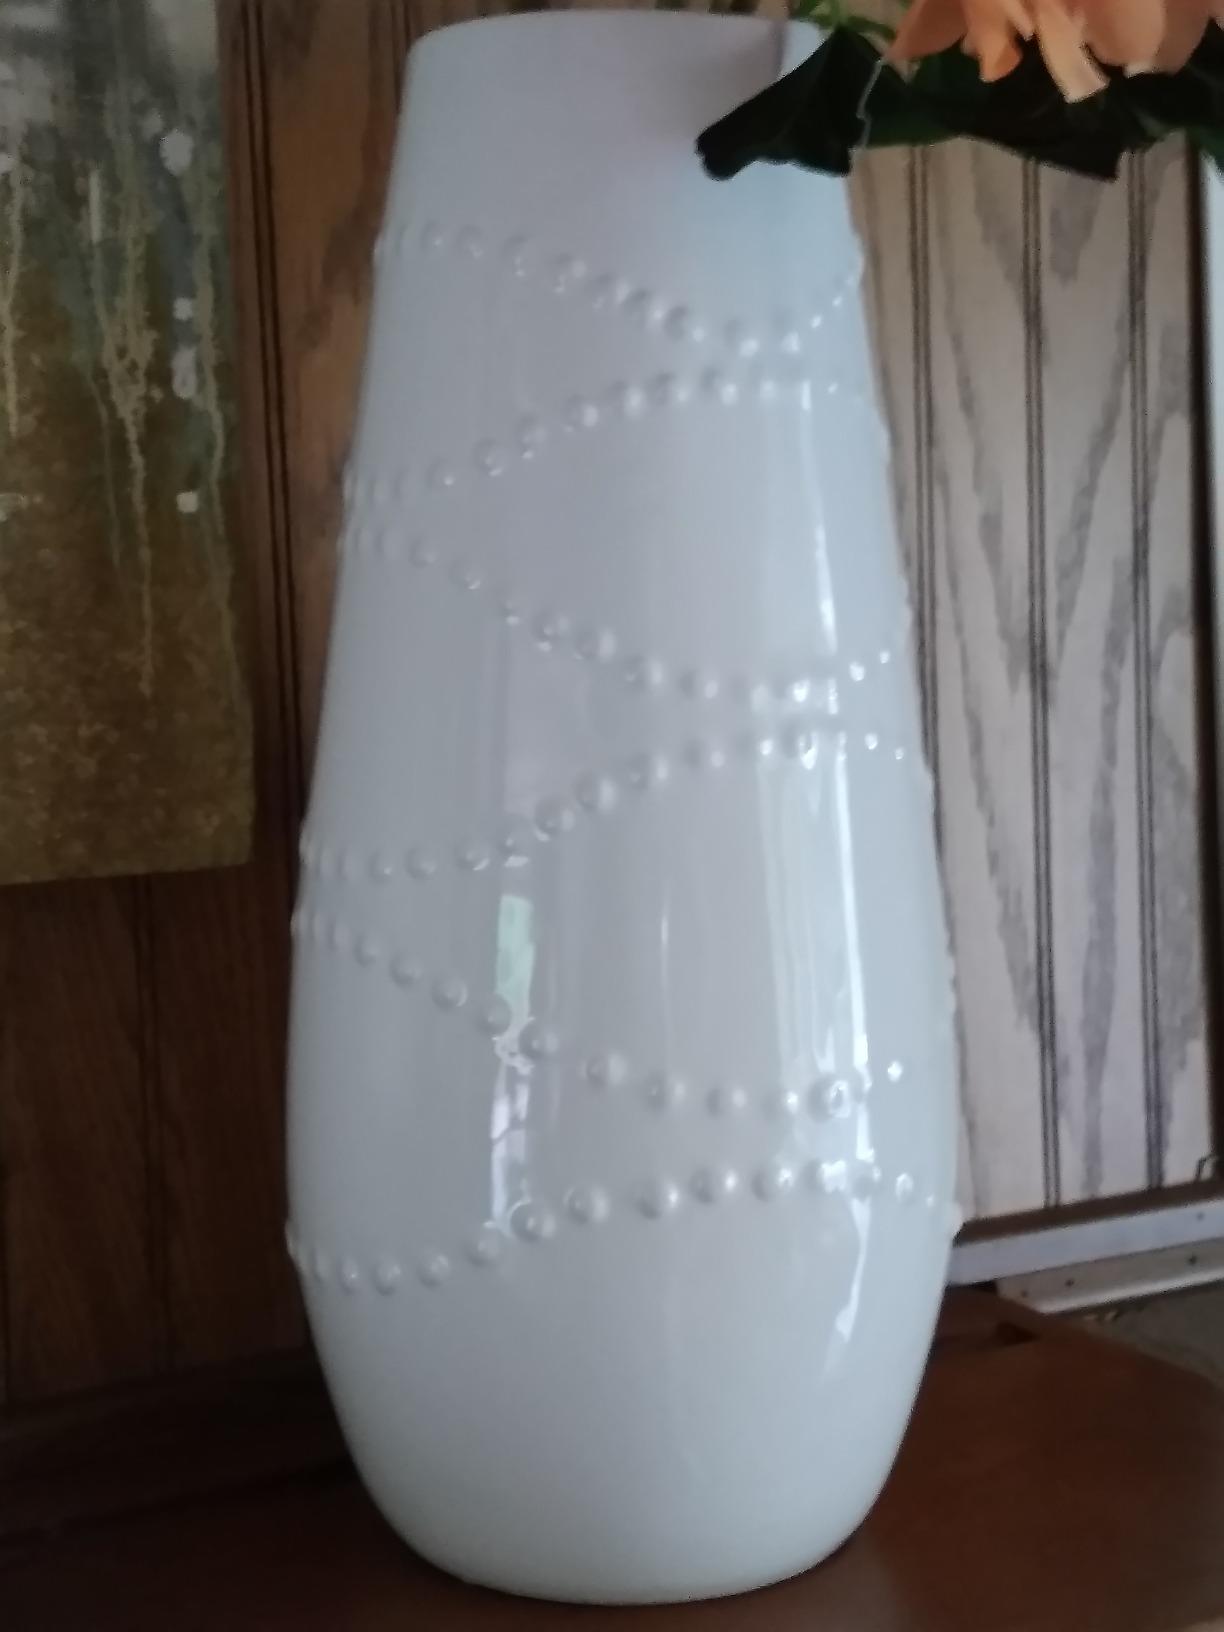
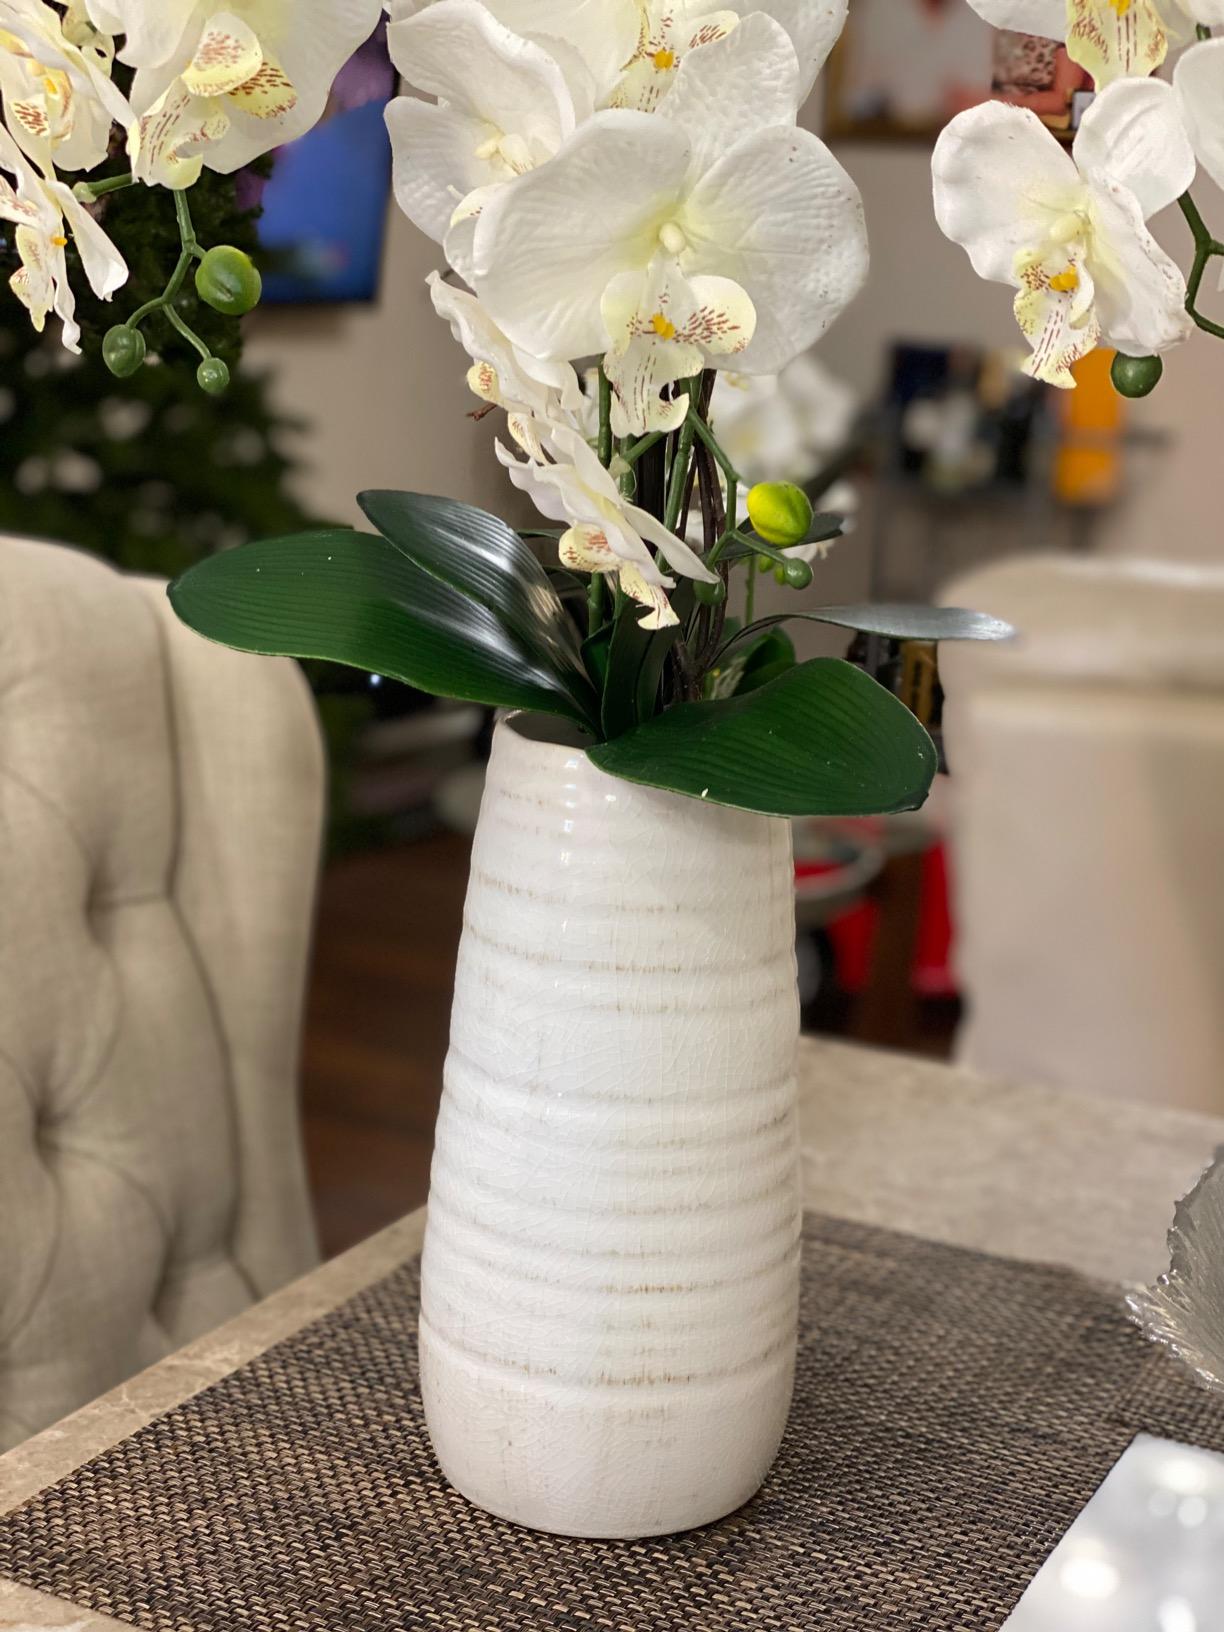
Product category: vase
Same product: no